Resident Evil Survivor

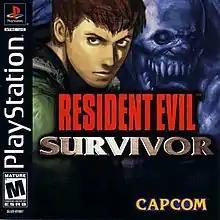
North American PlayStation cover art

Resident Evil Survivor is a light gun shooter video game developed by Tose and published by Capcom. It was released on the PlayStation in Japan on January 27, 2000, in Europe on March 31, 2000, and in North America on August 30, 2000. It is a spin-off of the "Resident Evil" video game series. It is also the first first-person perspective "Resident Evil" game predating "" by seventeen years. A Microsoft Windows version was released only in China and Taiwan on September 7, 2002.